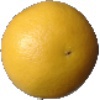
Label: white_grapefruit